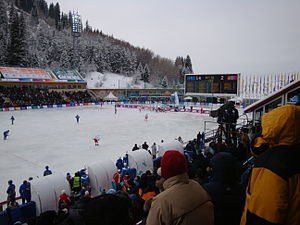
Medeu / Bandy
Finalen de Asiatiske vinterlege
Medeu er en berømt skøjte- og bandybane udenfor Almaty i Kasakhstan.